Bebresh Point

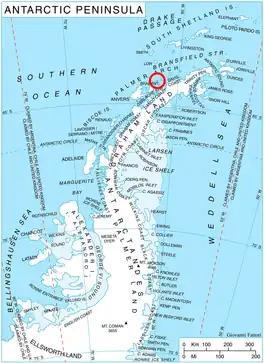
Location of Liège Island in the Antarctic Peninsula region.

Bebresh Point (‘Nos Bebresh’ \'nos 'be-bresh\) is a point projecting 1.3 km from the northwest coast of Liège Island in the Palmer Archipelago, Antarctica forming the north side of the entrance to Palakariya Cove and the west side of the entrance to Boisguehenneuc Bay. Situated 7.7 km southwest of Moureaux Point and 11.3 km north-northeast of Chauveau Point.